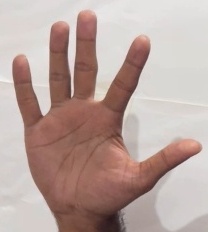
ASL sign: 5